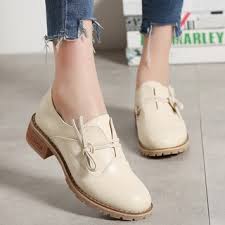
Label: Brogue